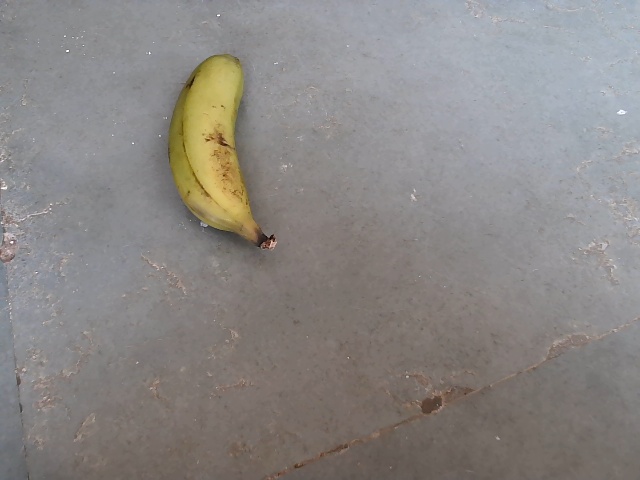
Label: Raw_Banana